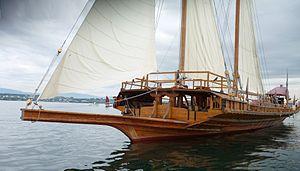
Galère ""La Liberté"", basée à Morges (Léman, Suisse), réplique d'une galère du XVII° siècle"
Une galère est un type de navire à rames et voiles latines sur un, deux ou trois mâts à antennes, d'abord à usage commercial puis à fonction essentiellement militaire. Elle est mue par des galériens qui constituent la chiourme. Ce sont des rameurs volontaires, des esclaves ou des repris de justice. Leur force musculaire est employée à actionner les rames, lorsque le vent ne souffle pas dans la bonne direction et lors de manœuvres d'attaques ou de parades.
Morges est une commune suisse du canton de Vaud, située au bord du Léman. La ville est le chef-lieu du district de Morges, qui se trouve être la limite occidentale de l'agglomération lausannoise, aussi nommée agglomération Lausanne-Morges. En 2018, la ville comptait 15 725 habitants, ce qui en fait la huitième commune du canton de Vaud, en nombre d'habitants. Celle de son aire urbaine atteignait 49 193 habitants en 2014. Morges se démarque principalement par sa culture, très développée, notamment grâce à l'organisation de la fête de la tulipe, et par son histoire, qui commence il y a près de 5 000 ans, sur les berges du lac.